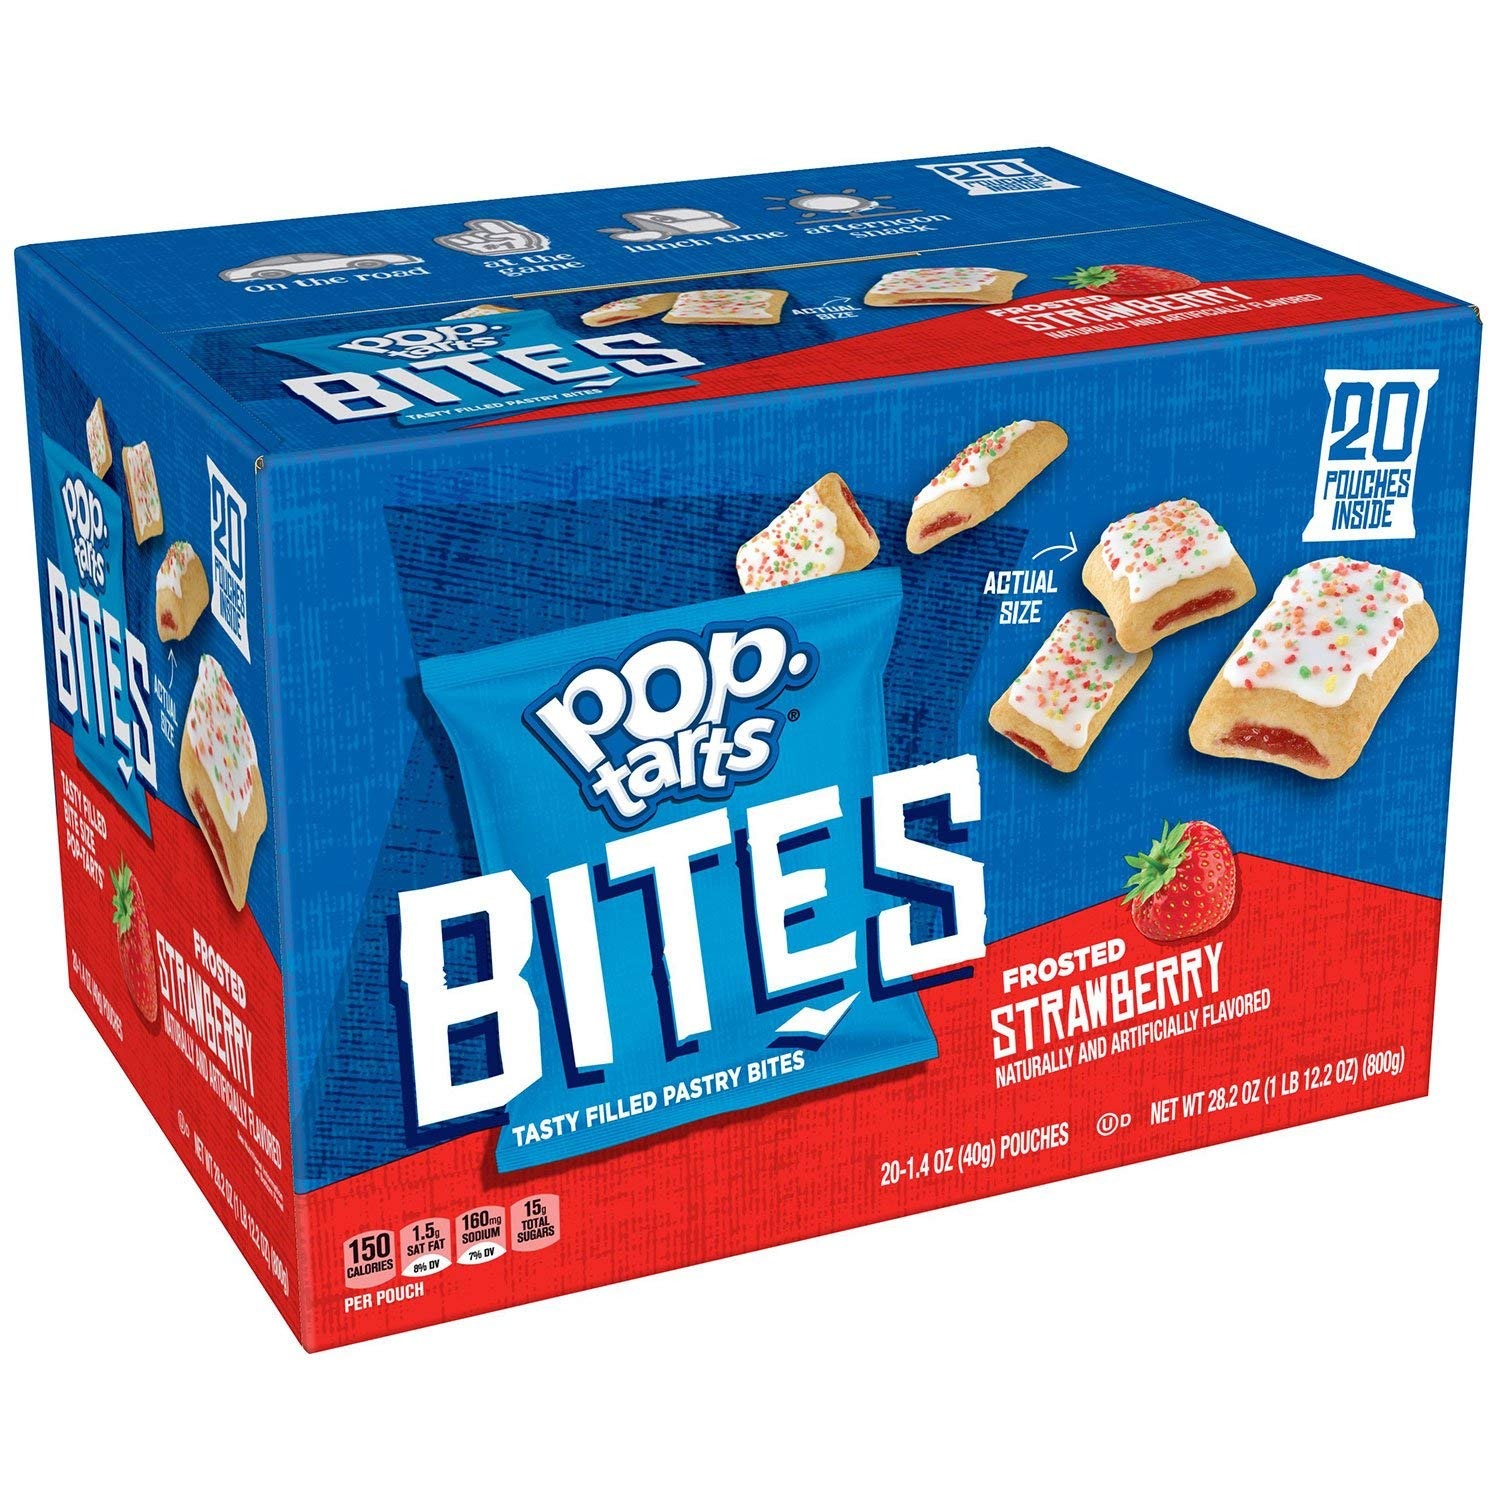
Item Name: Pop-Tarts Bites, Frosted Strawberry, (28.2 oz., 20 ct.)
Value: 28.2
Unit: Ounce

Price: 5.12